Acarlar Floodplain Forest

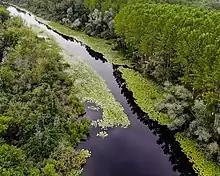
Areal view of the Lagoon and forest.

The area is a typical lagoon, an inundated coastal terrain formed by separation from the sea by sandy barrier. Situated on the district border of Karasu-Kaynarca, and about far from the sea, the lagoon covers extending parallel to the coast. It can be up to around deep. The land, which emerges due to dried-up floodplain during the summer months, is used by villagers for agriculture.